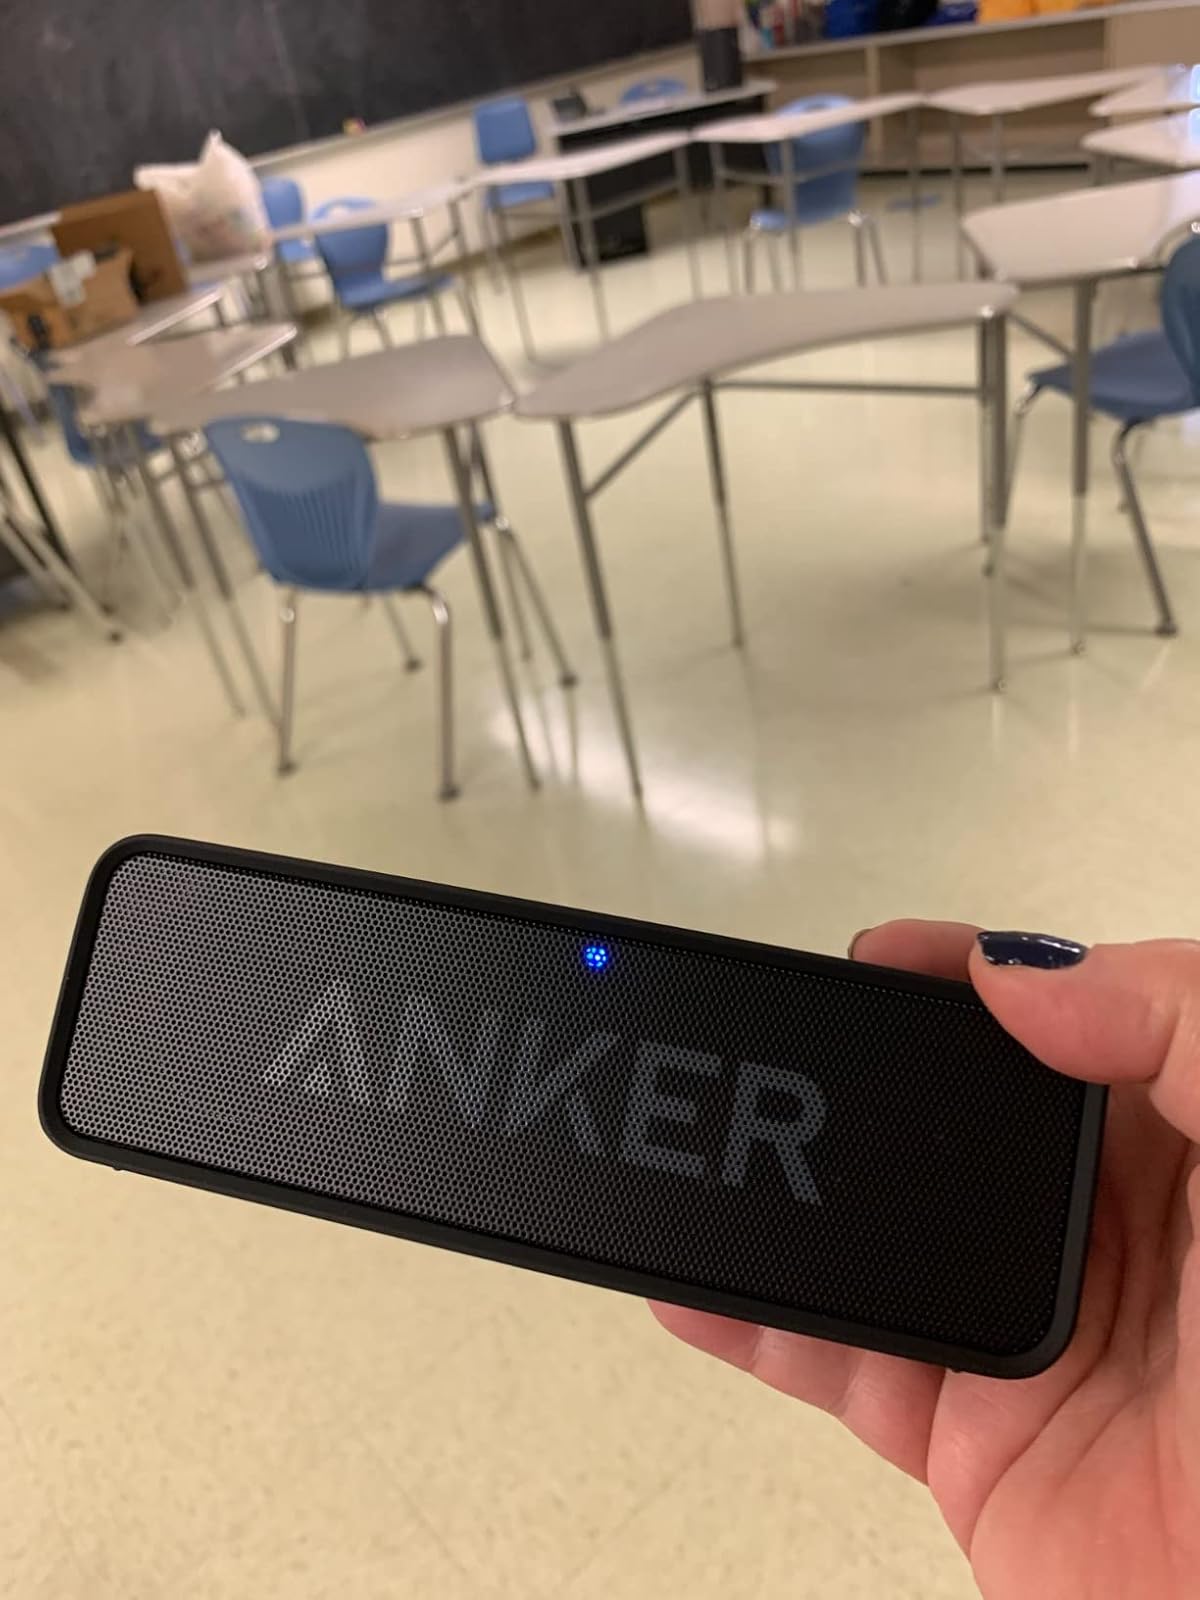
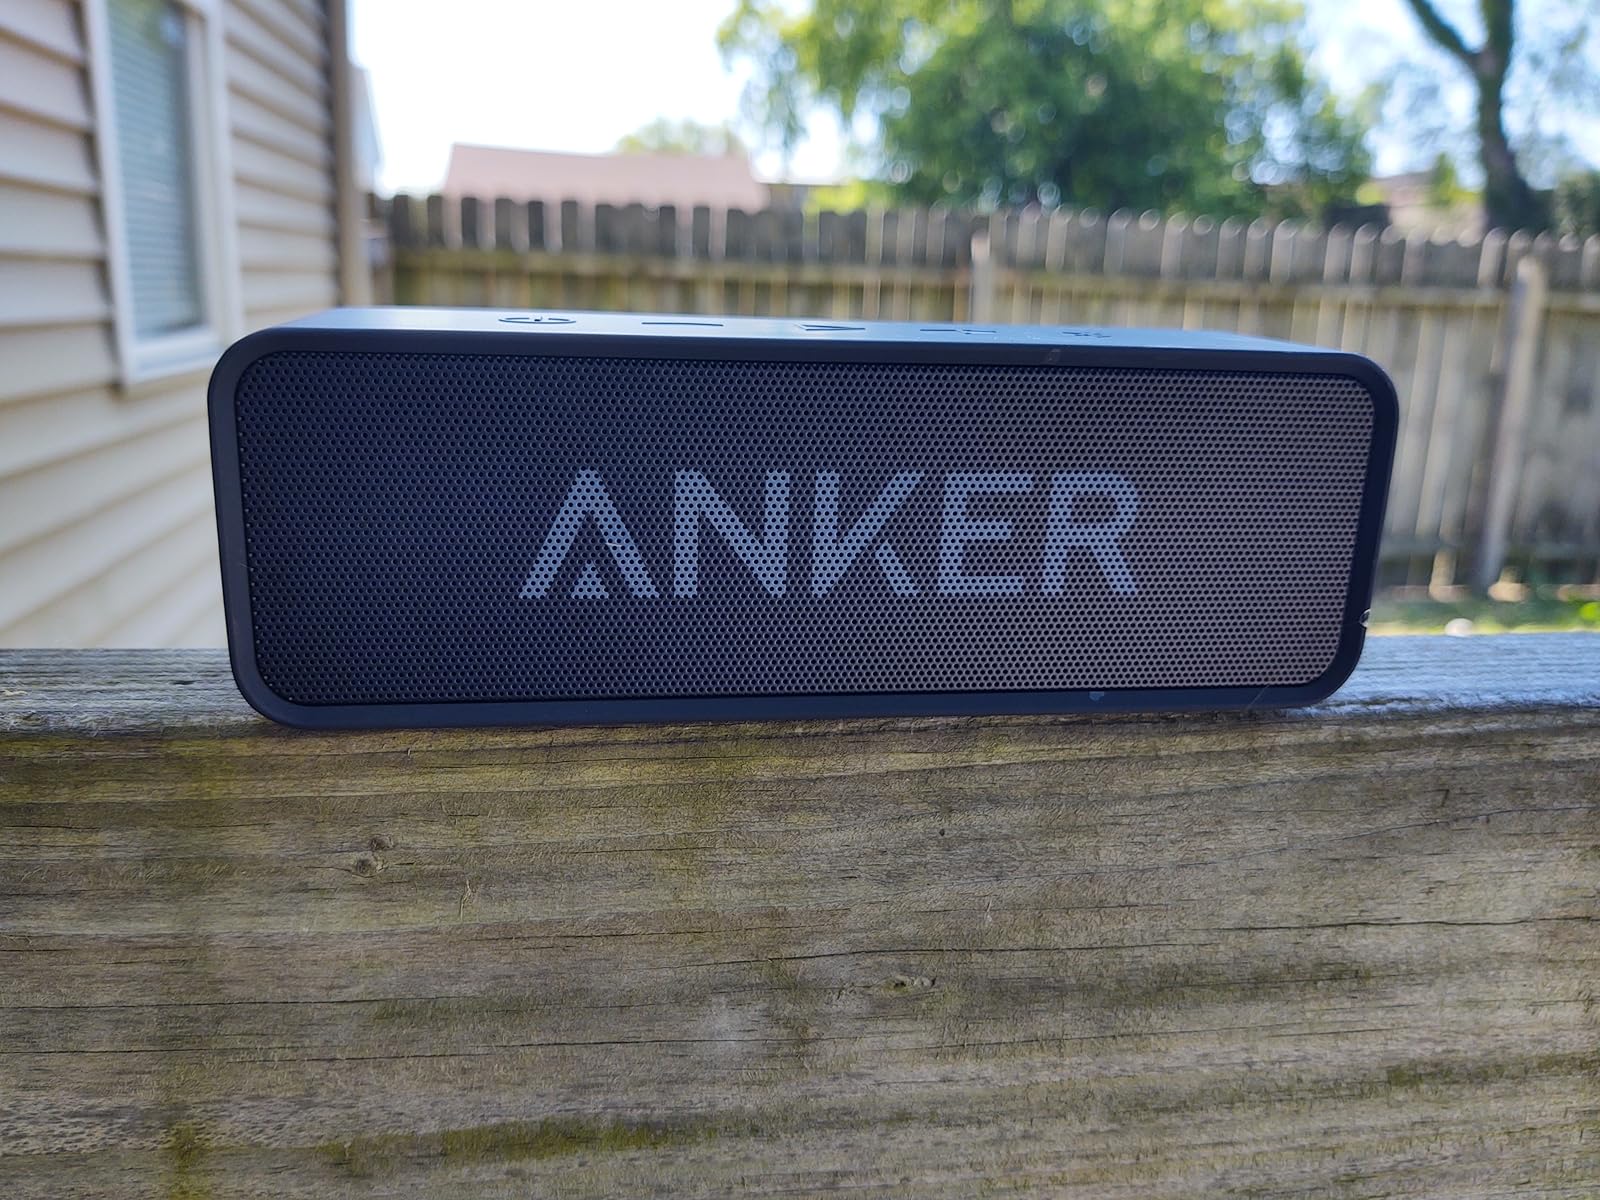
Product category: speaker
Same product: yes